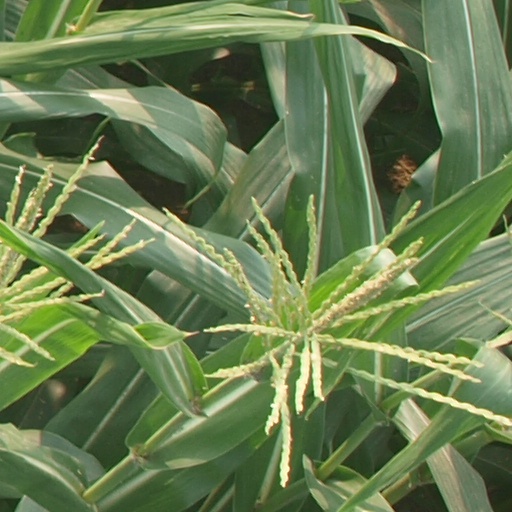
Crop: maize; corn